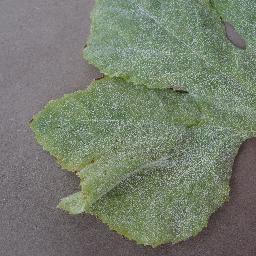
Label: Squash___Powdery_mildew